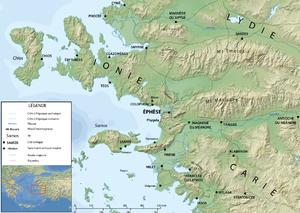
Le mont Tmole Tmolos, Tmolus ou Timolus est une montagne de Lydie, dans l'Ouest de la Turquie, à la limite des provinces turques actuelles de Manisa et d'İzmir, séparant les bassins des fleuves Küçük Menderes au sud et Gediz au nord.
La satrapie de Carie désigne le gouvernement perse sur la région de Carie, située au sud ouest de l'Asie mineure, au sud du Méandre et dans la vallée de l’Harpasos entre la Lycie et la Grande Phrygie.